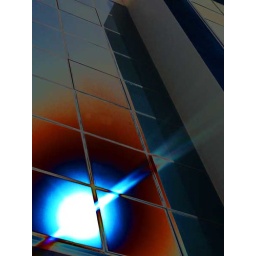
sun reflecting in the windows of building in dubai.